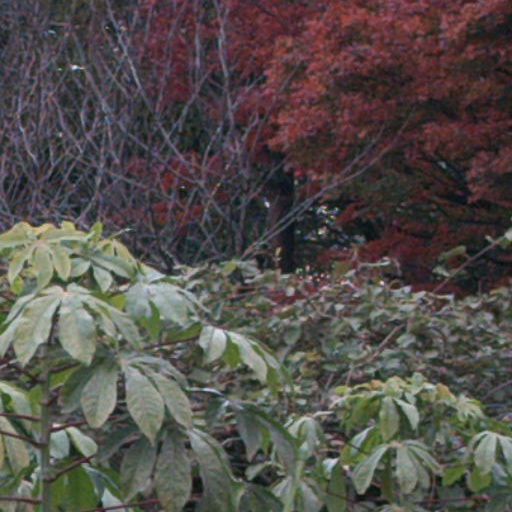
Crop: cassava